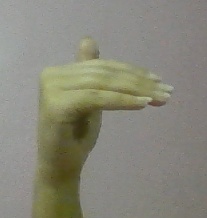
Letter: khaa